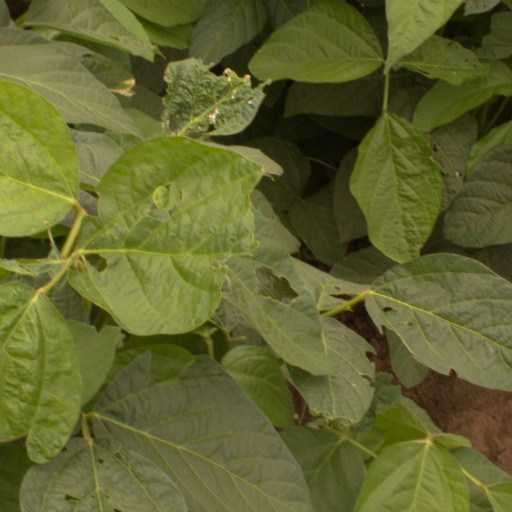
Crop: soybean